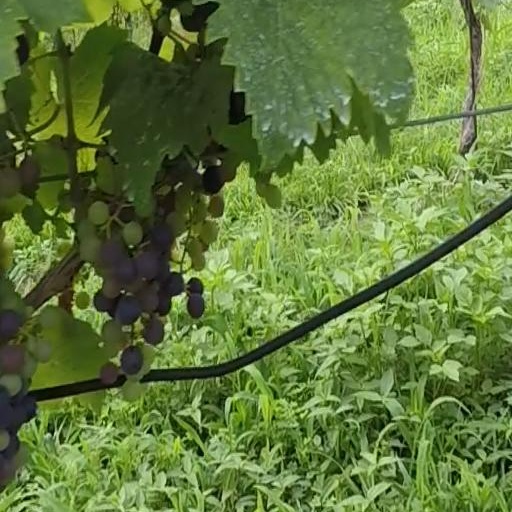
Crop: grape